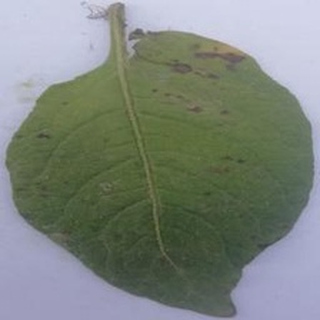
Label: potato_early_blight